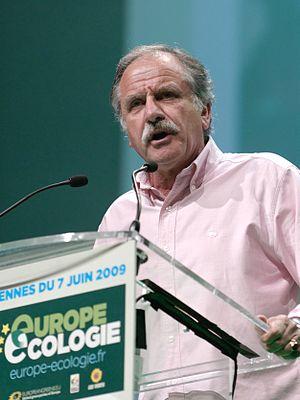
Noël Mamère au meeting d'Europe Écologie au Zénith le 3 juin 2009, dans le cadre de la campagne française pour les élections européennes de 2009.
Le mariage entre personnes du même sexe en France, également qualifié mariage homosexuel ou mariage pour tous est autorisé par la loi depuis le 17 mai 2013. Il consiste en la possibilité pour un couple de deux femmes ou de deux hommes de contracter un mariage civil, auparavant réservé à un homme et une femme.
Europe Écologie Les Verts est un parti politique écologiste français qui succède au parti Les Verts le 13 novembre 2010, à la suite d'un changement de statuts permettant de rassembler les militants venus dans le cadre des listes Europe Écologie aux élections européennes de 2009 et régionales de 2010.